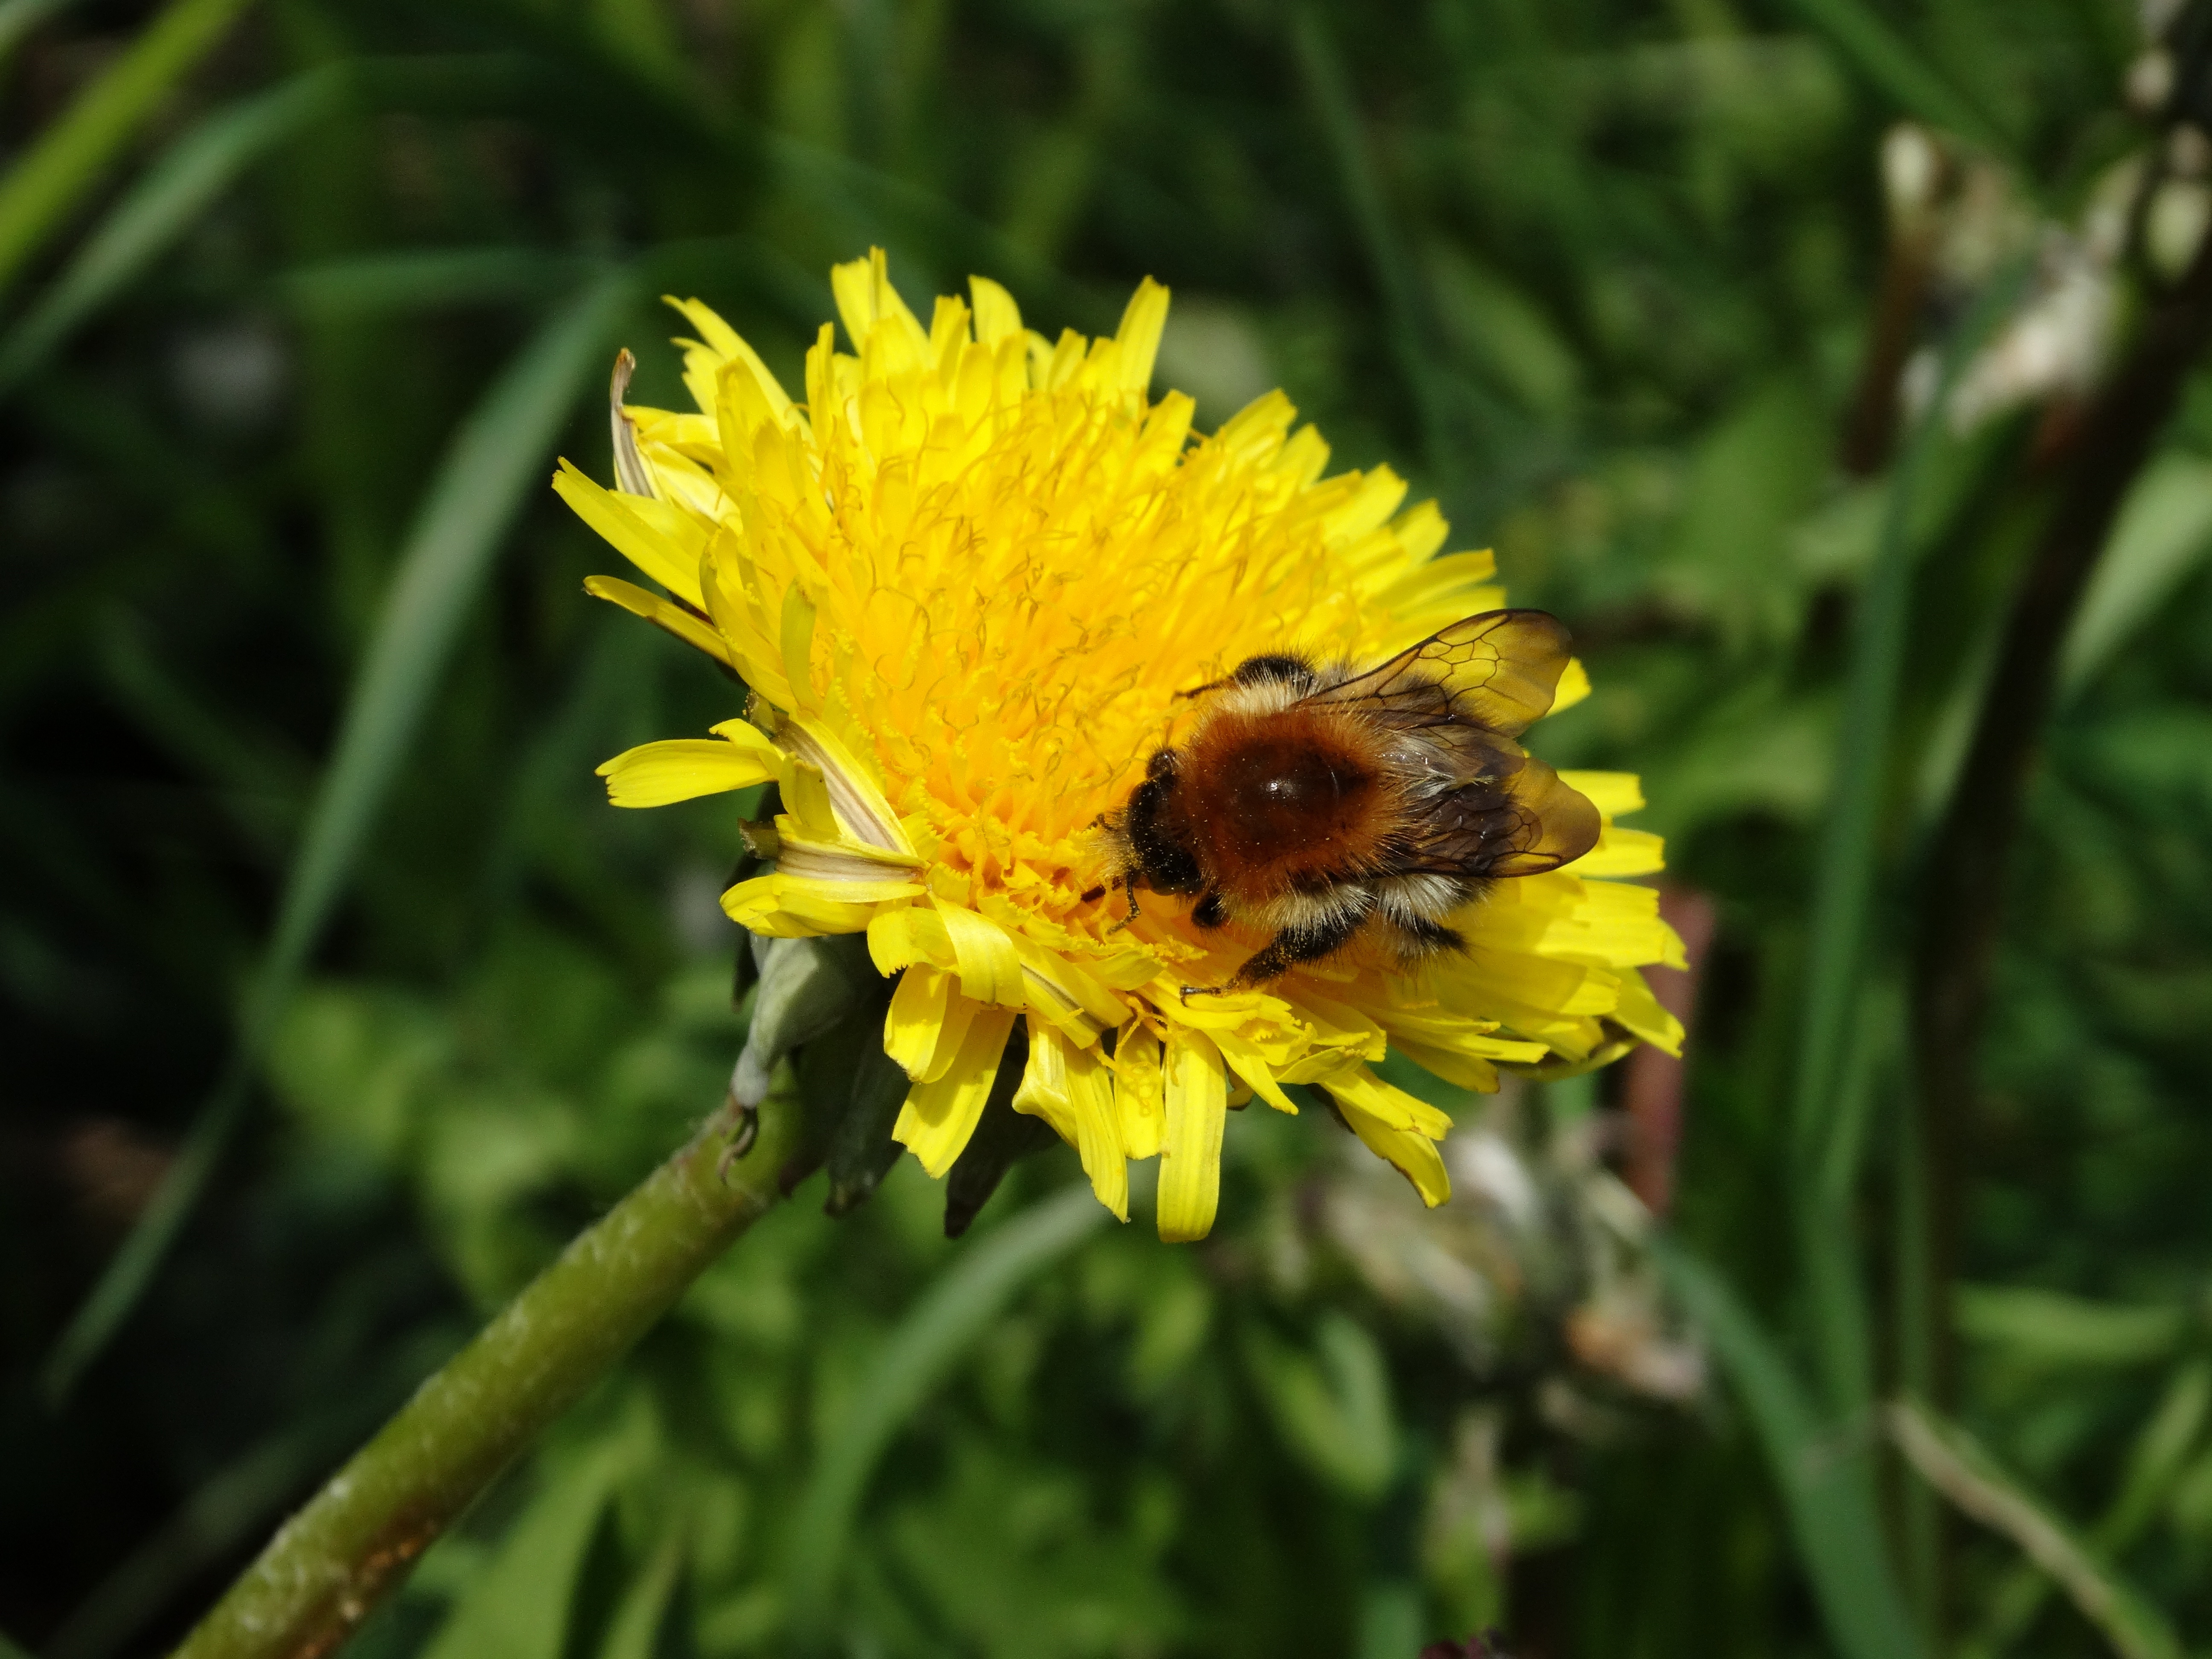
nature, plant, meadow, prairie, flower, wildlife, pollen, insect, botany, yellow, flora, fauna, invertebrate, wildflower, bee, bumblebee, nectar, macro photography, flowering plant, honey bee, daisy family, pollinator, land plant, membrane winged insect